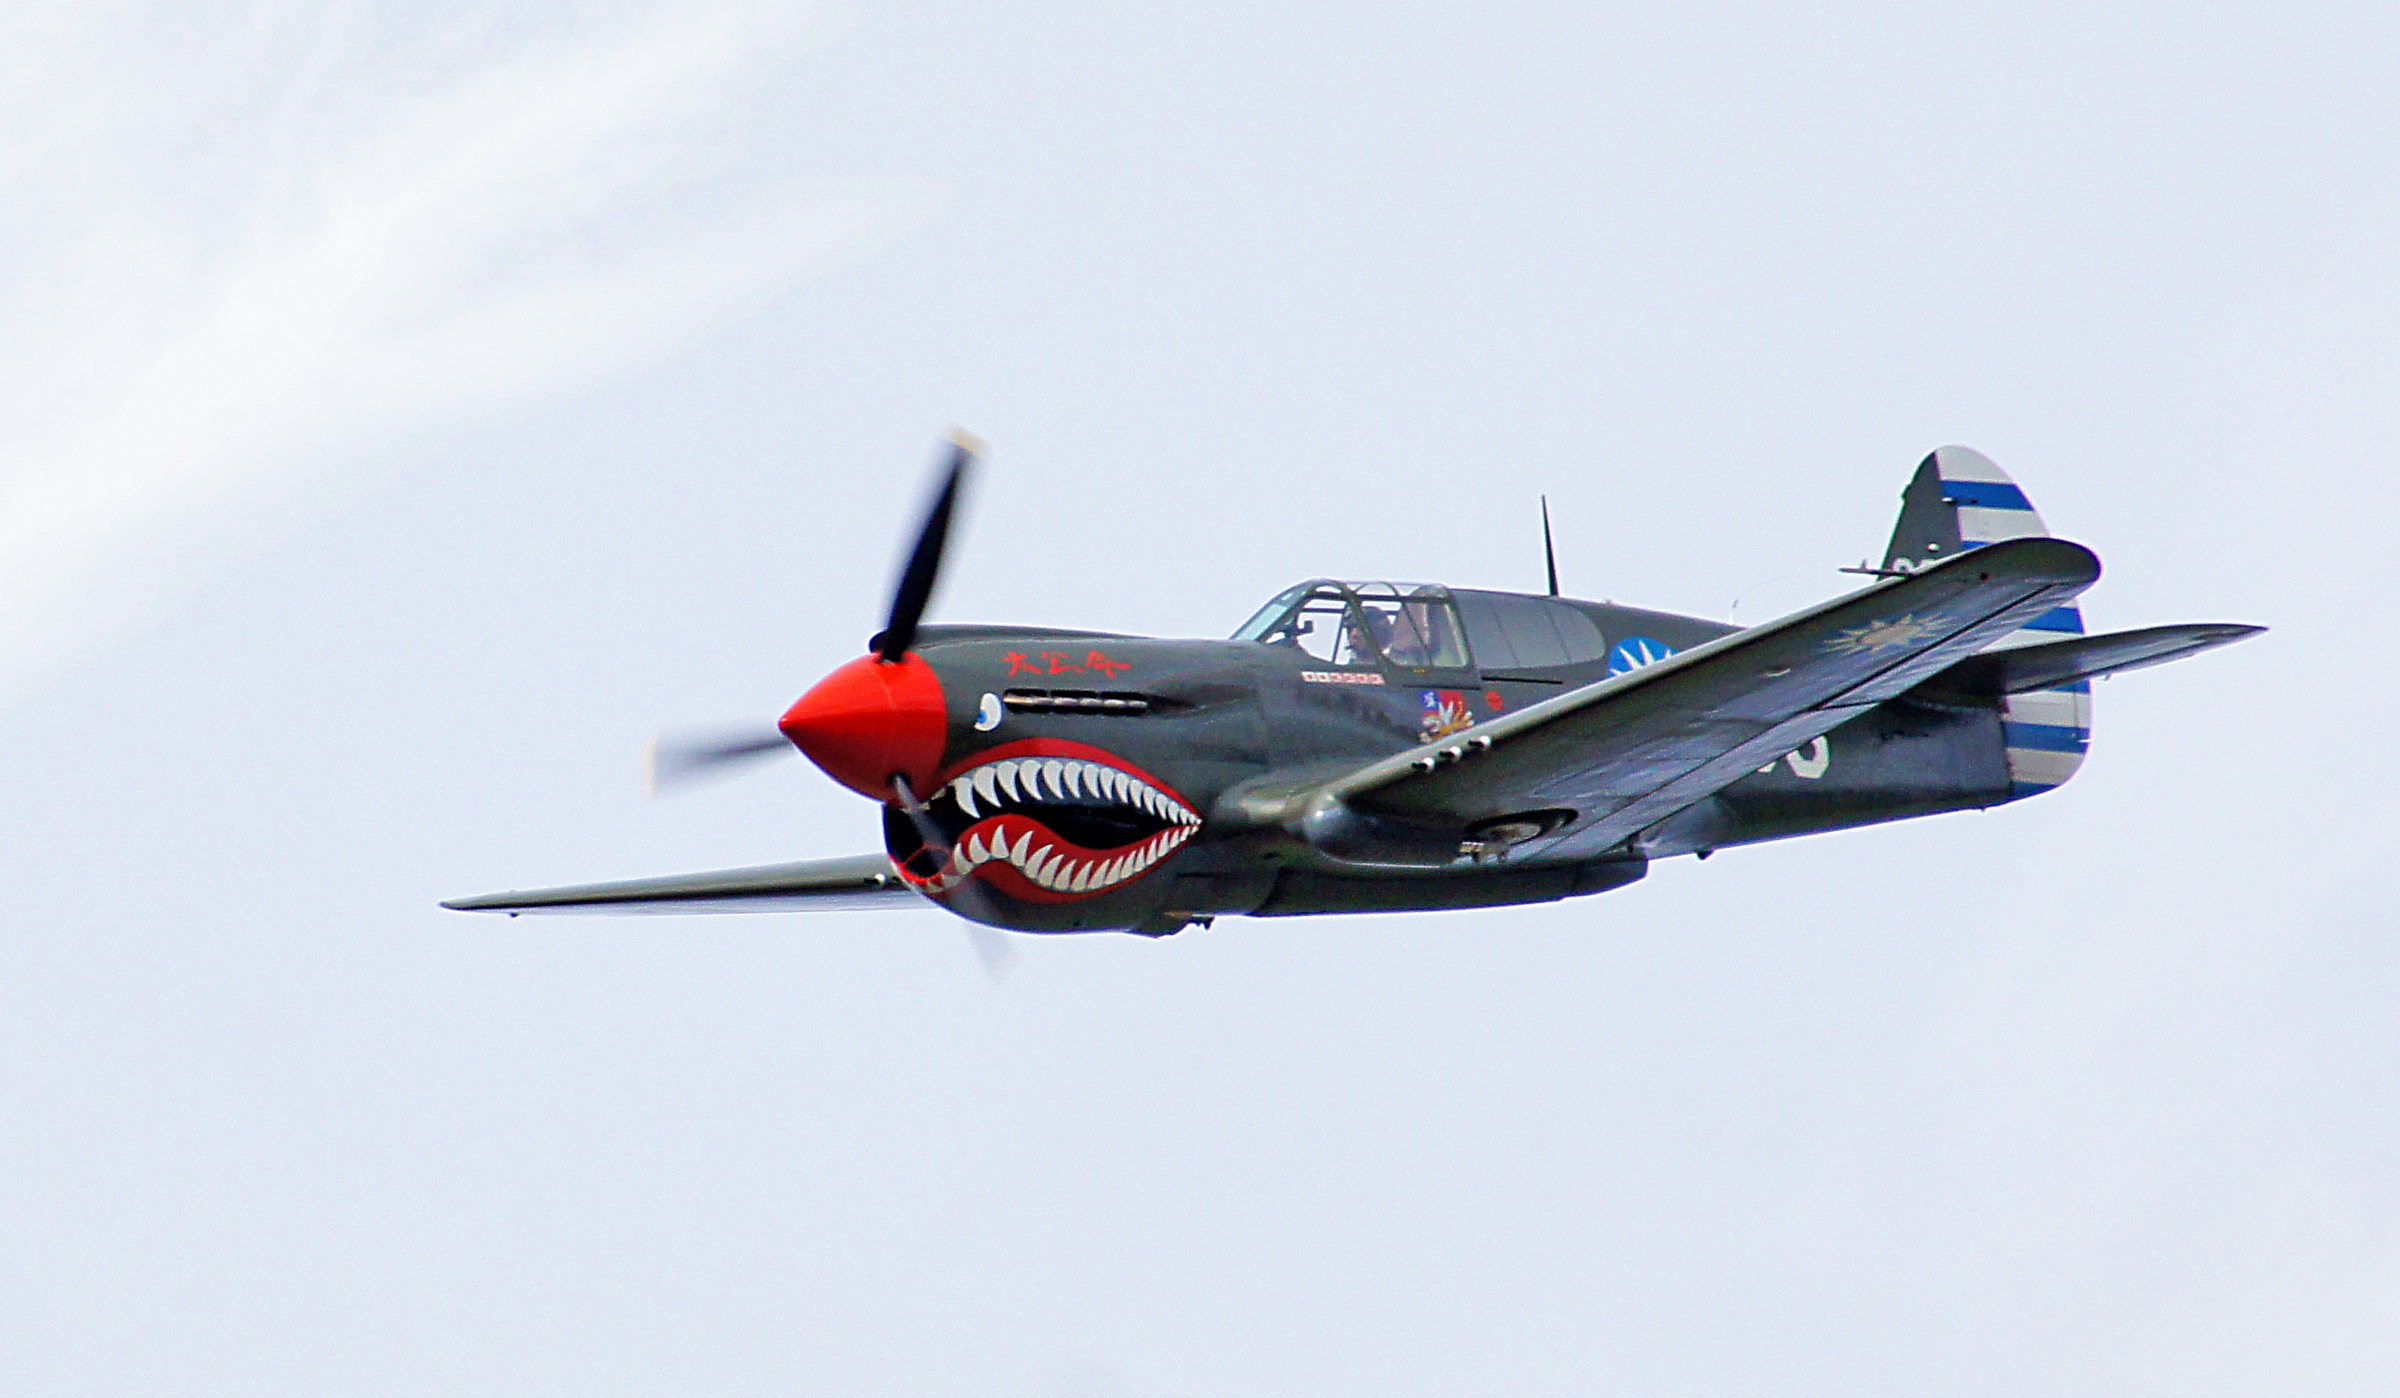
airplane, aircraft, red, vehicle, aviation, sonydslra580, ww2fighteraircraft, tamron18270mmf3563pzd, warbirdsoverwanaka204, curtissp40kittyhawh, air show, fighter aircraft, military aircraft, monoplane, atmosphere of earth, air racing, propeller driven aircraft, vought f4u corsair, supermarine spitfire, grumman f8f bearcat, north american p 51 mustang, curtiss p 40 warhawk, republic p 47 thunderbolt, lavochkin la 5